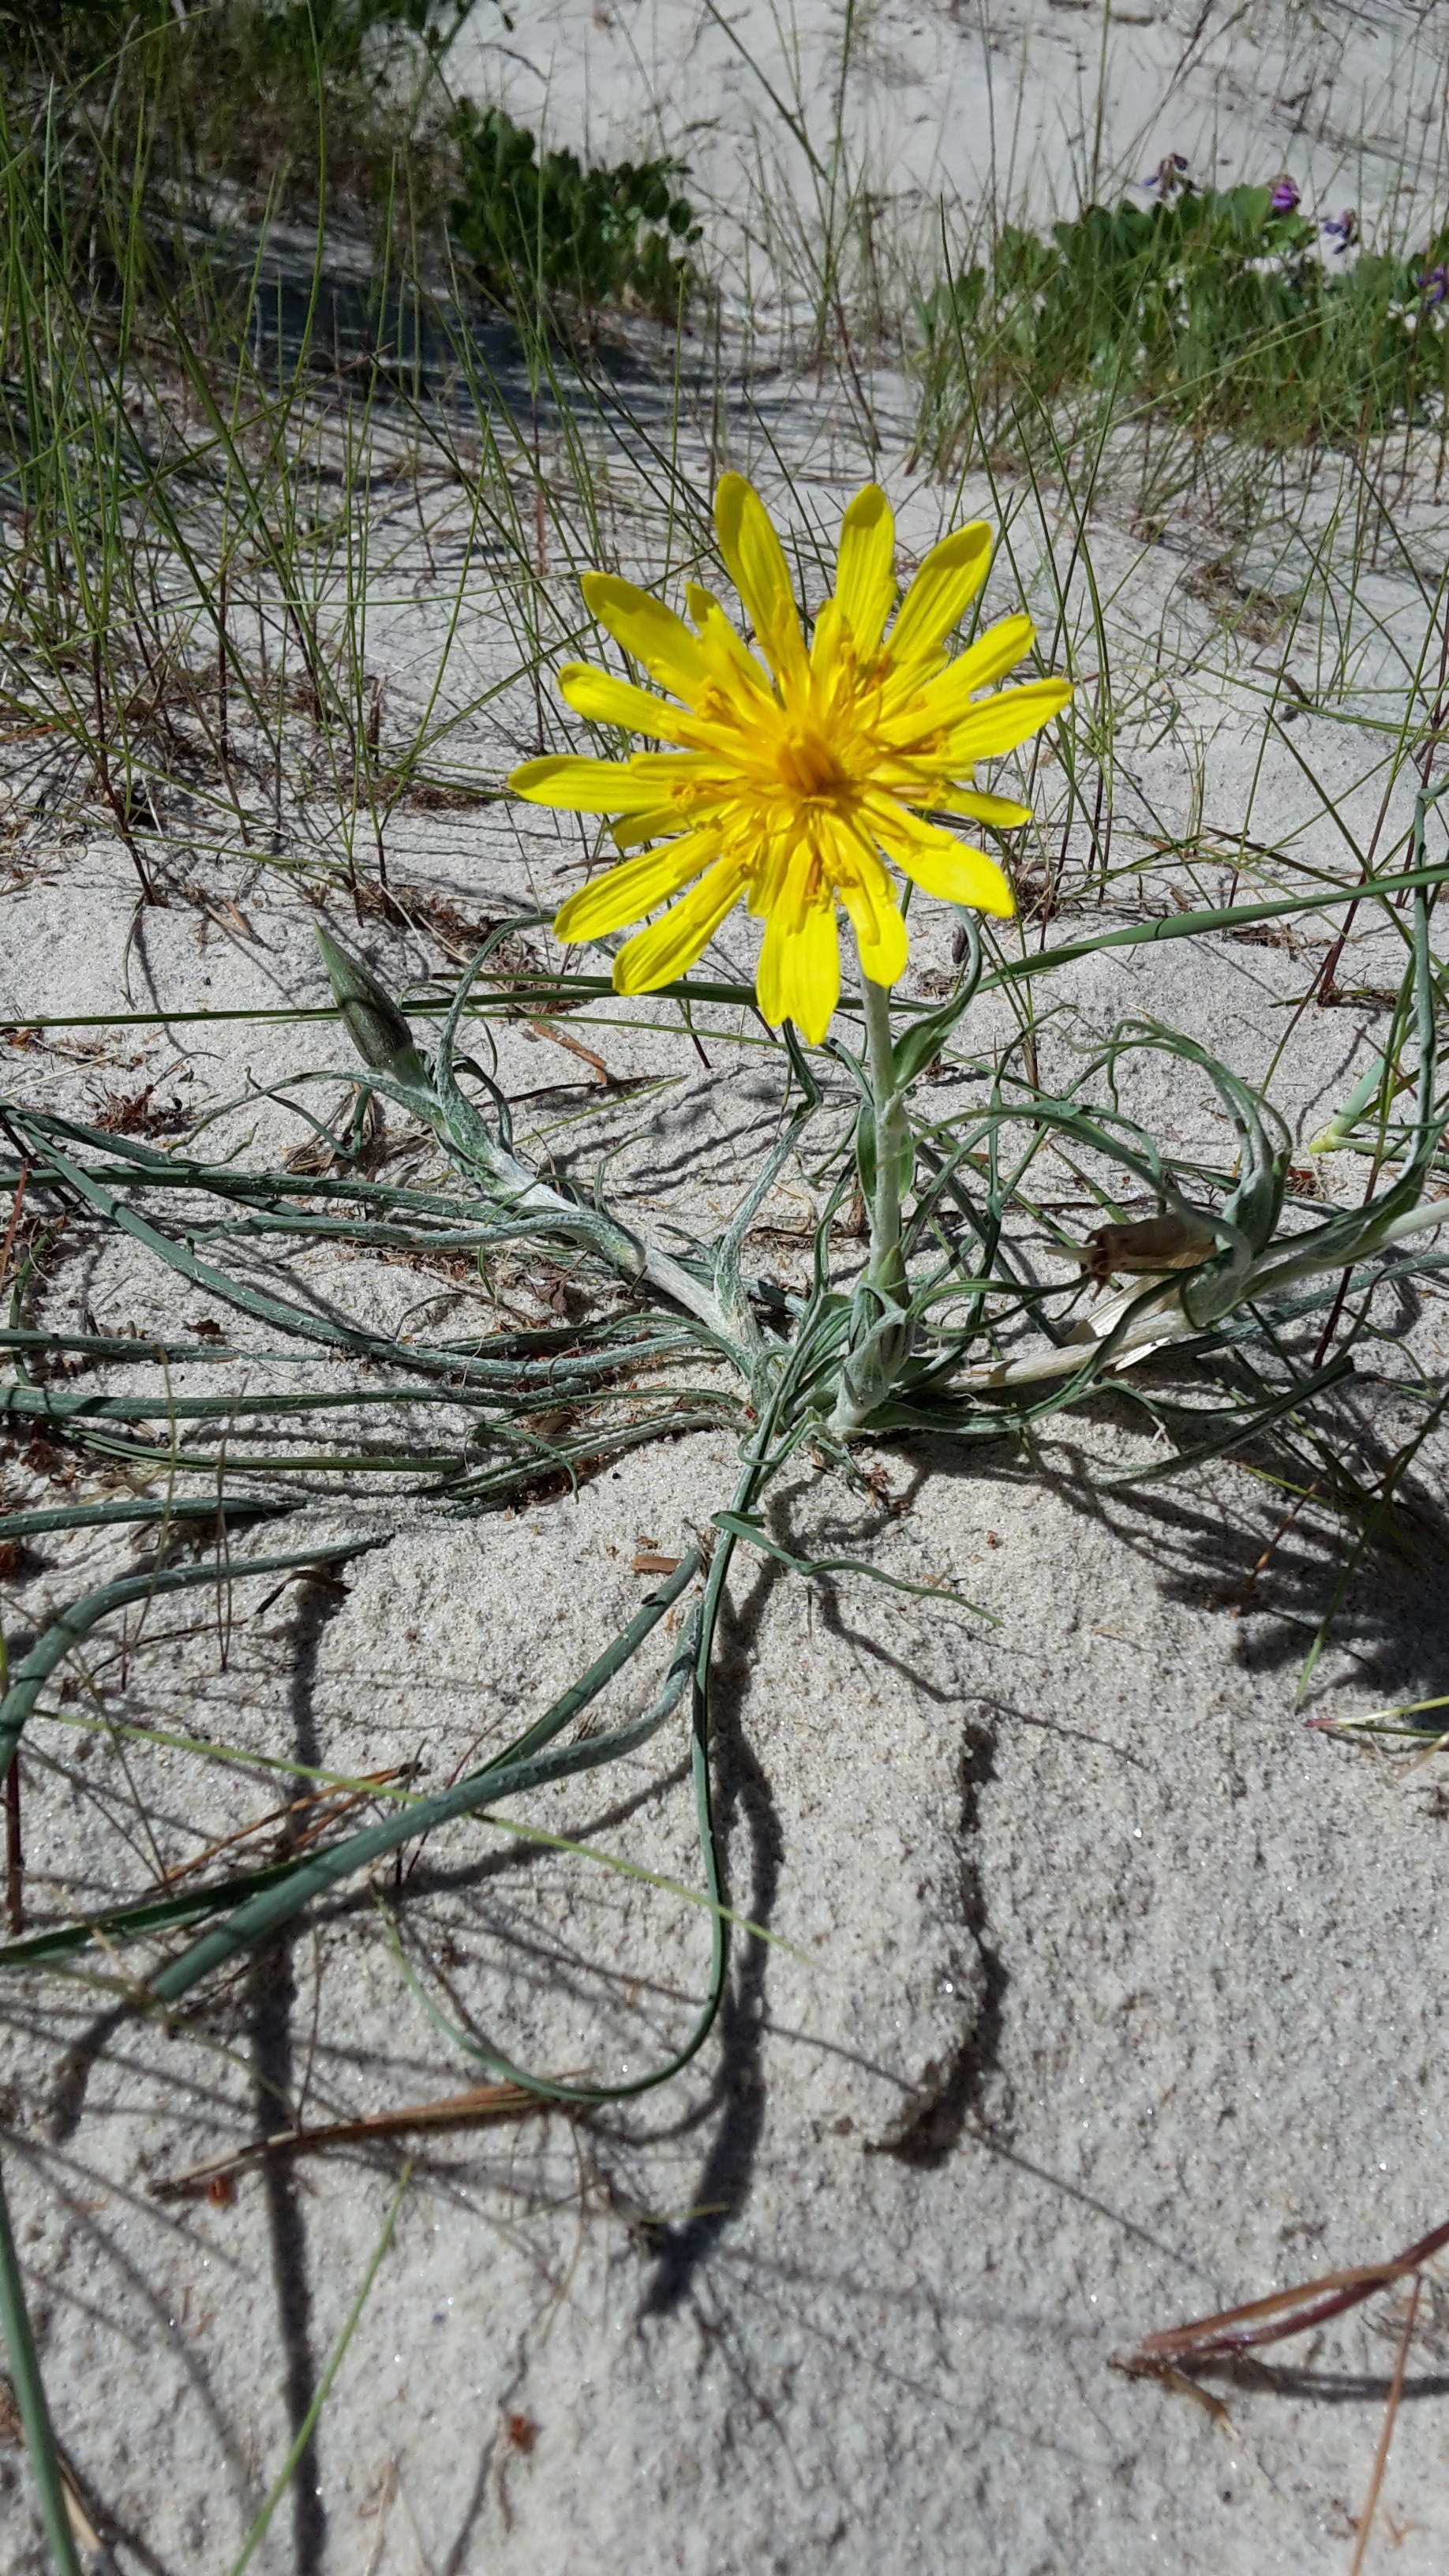
tree, nature, sand, branch, plant, leaf, flower, summer, botany, flora, wildflower, white sand, flowering plant, daisy family, land plant